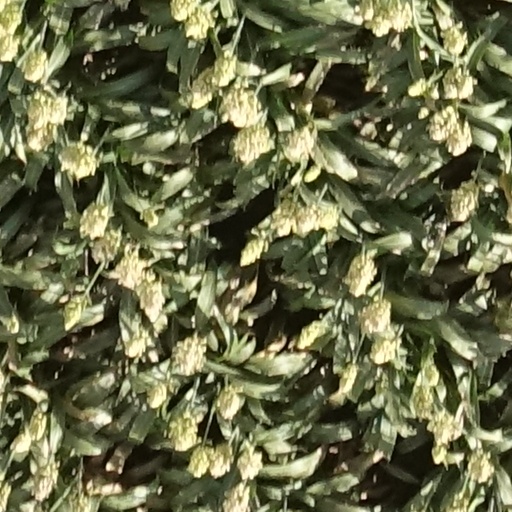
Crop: sorghum